Free State Gold Rush

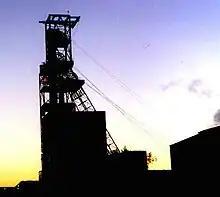
Oryx gold mine, near Welkom, South Africa

The Free State Gold Rush was a gold rush in Free State, South Africa. It began after the end of World War II, even though gold had been discovered in the area around the year 1934. It drove major development in the region until the mid–to–late 1980s as part of the mineral revolution in South Africa.